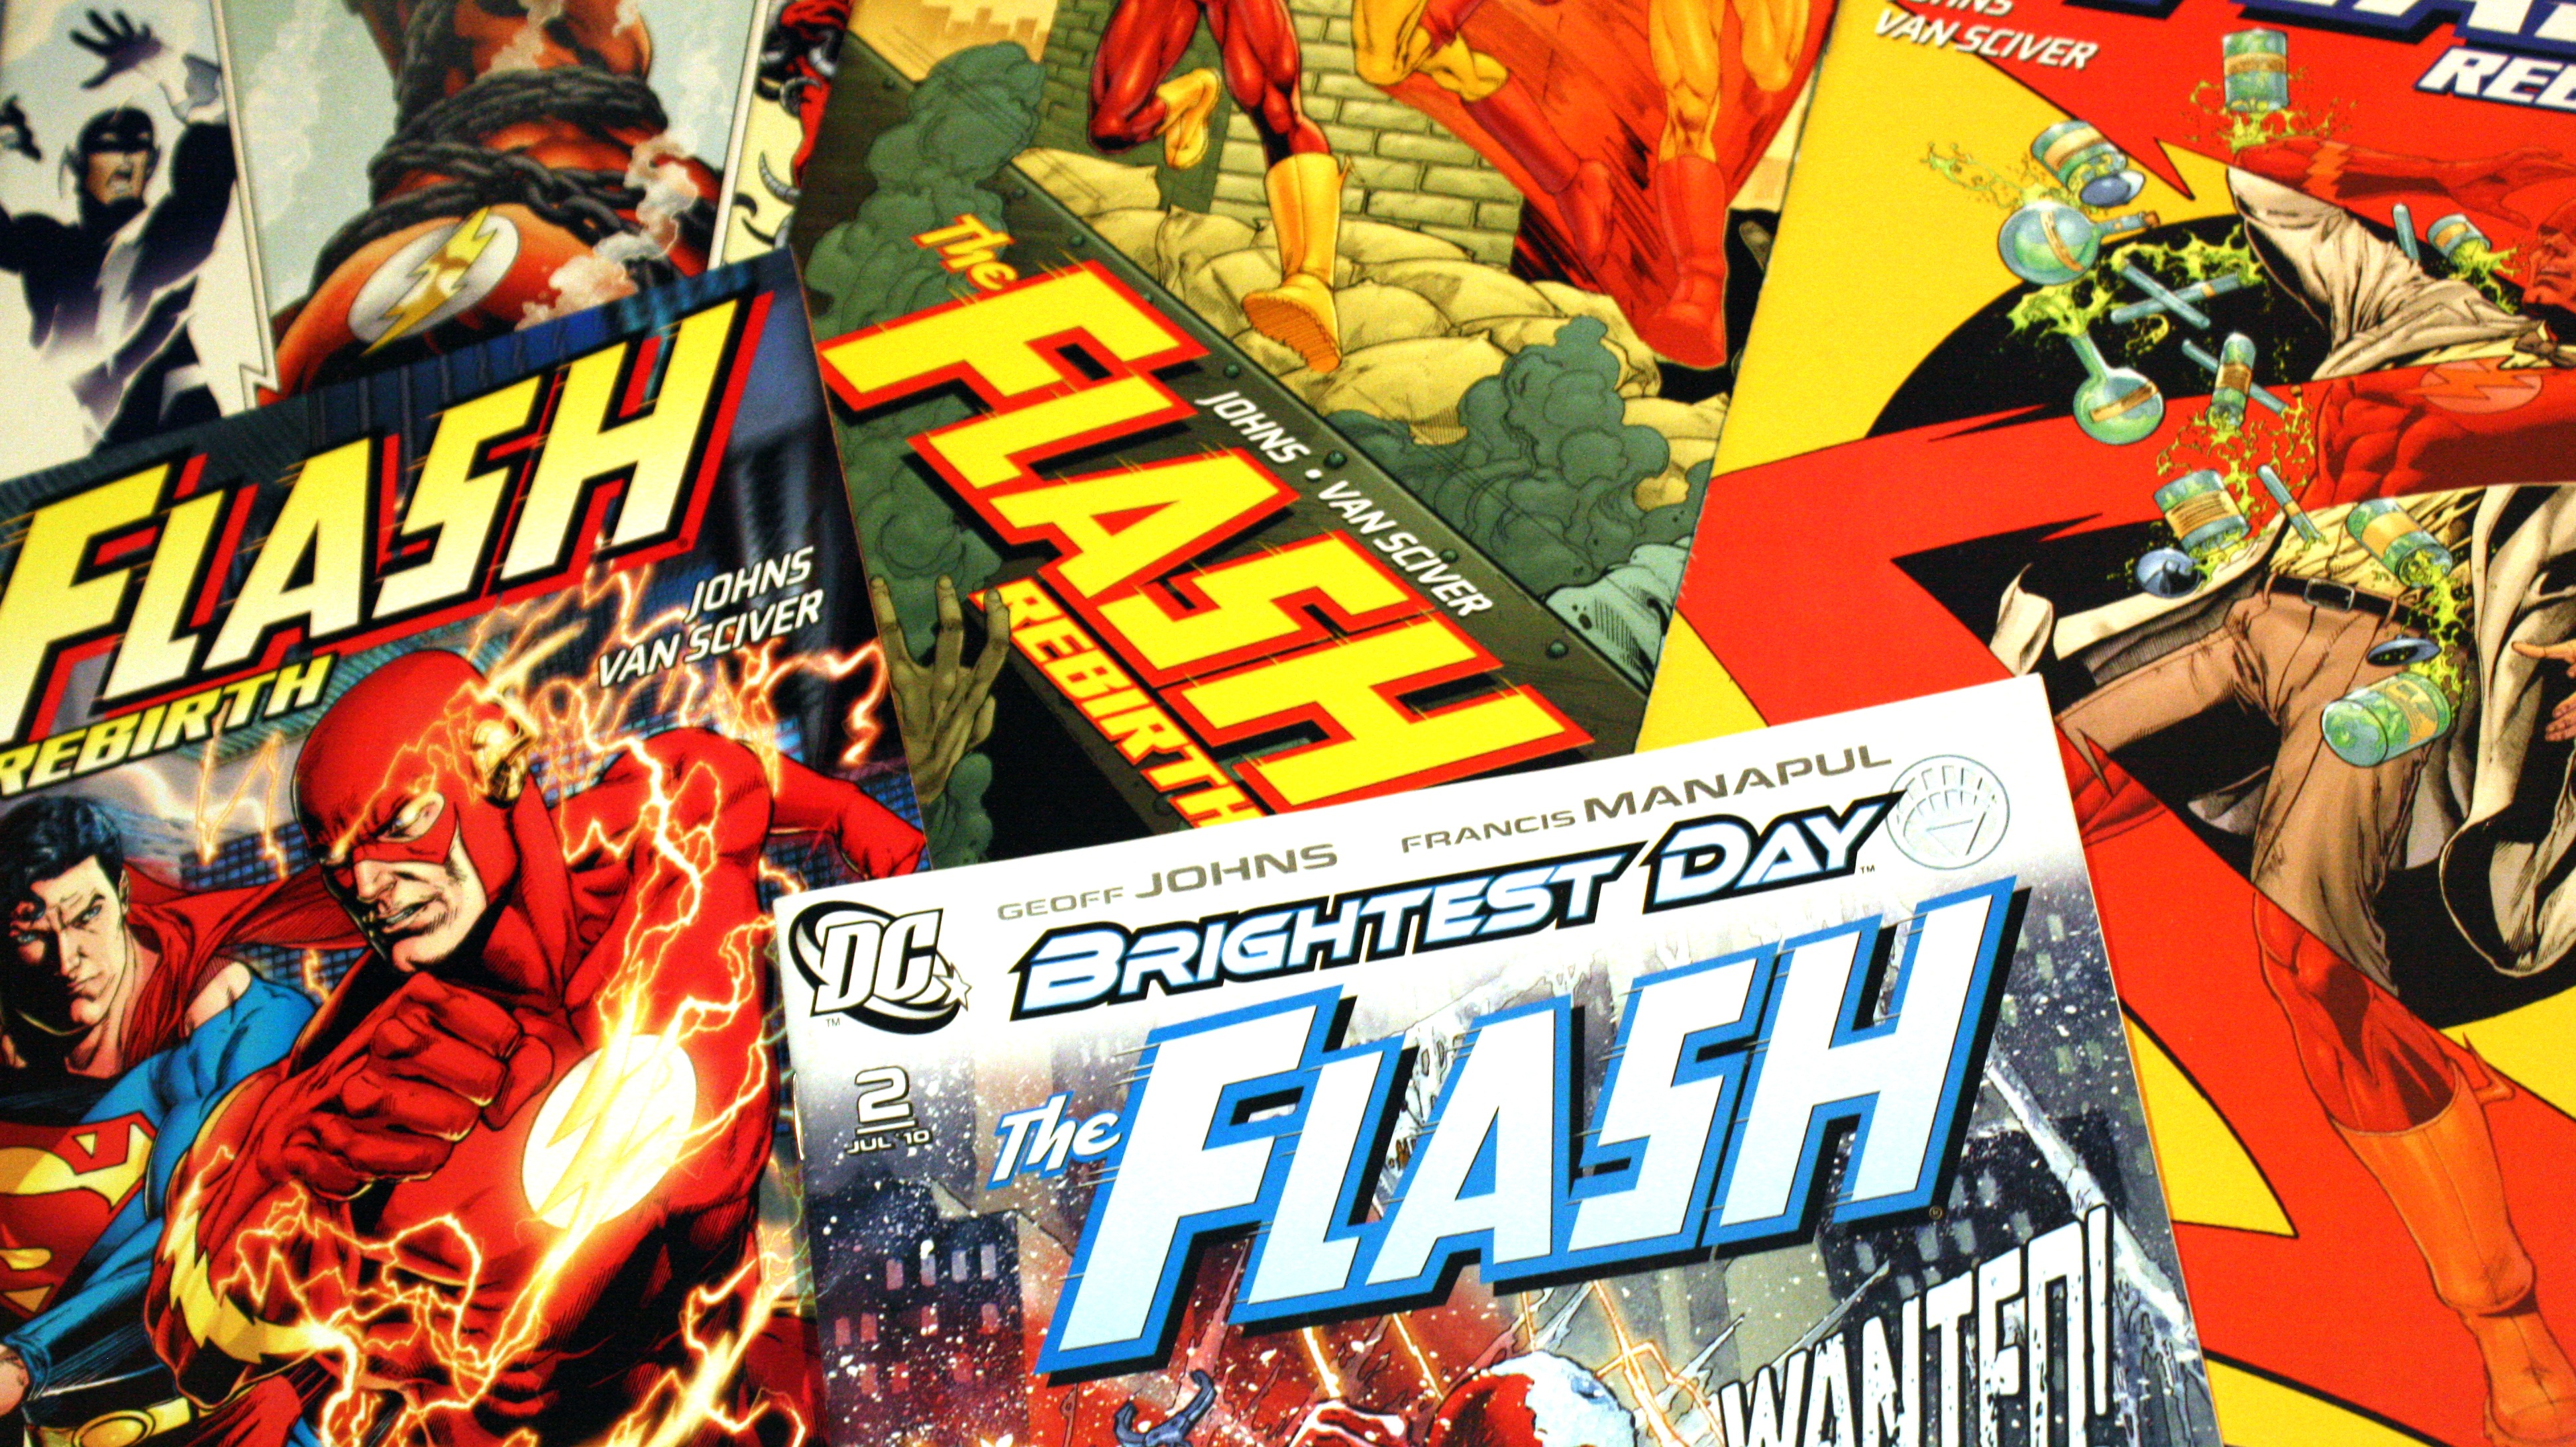
freedom, flash, fiction, poster, comics, courageous, comic book